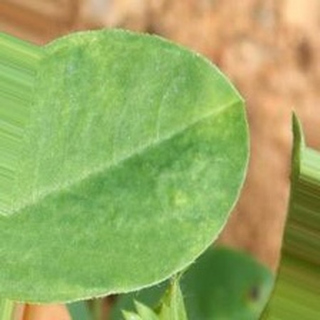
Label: healthy_groundnut